Agnes Bernard

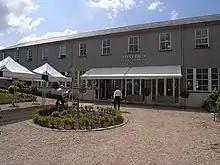
Foxford Woollen Mills in 2014

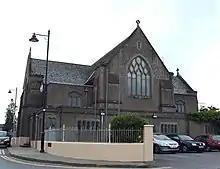
She founded the Convent Church in 1925

Bernard's management and results attracted further funding and the Mill undertook training of their own workers and in time training in other skills pertinent to the local activities. Bernard's organisation instilled new methods of breeding poultry, farming and gardening. In 1897 she created the Brass and Reed Band which was still running in 2014.